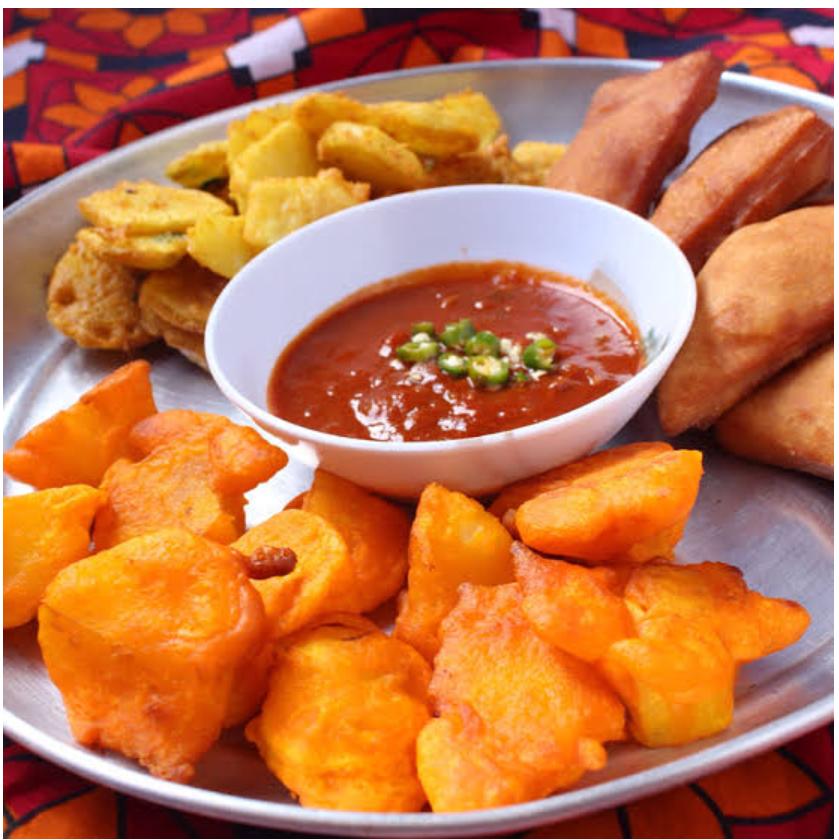
Sinia hii imejaa vyakula vya aina tofauti mandazi, bajia. Kuna sahani nyeupe ambayo pia ina supu iliotiliwa pilipili.